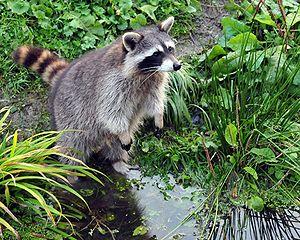
Raton laveur Magyar: Mosómedve Italiano: Procyon lotor Latina: Procyon lotor Lietuvių: Paprastasis meškėnas